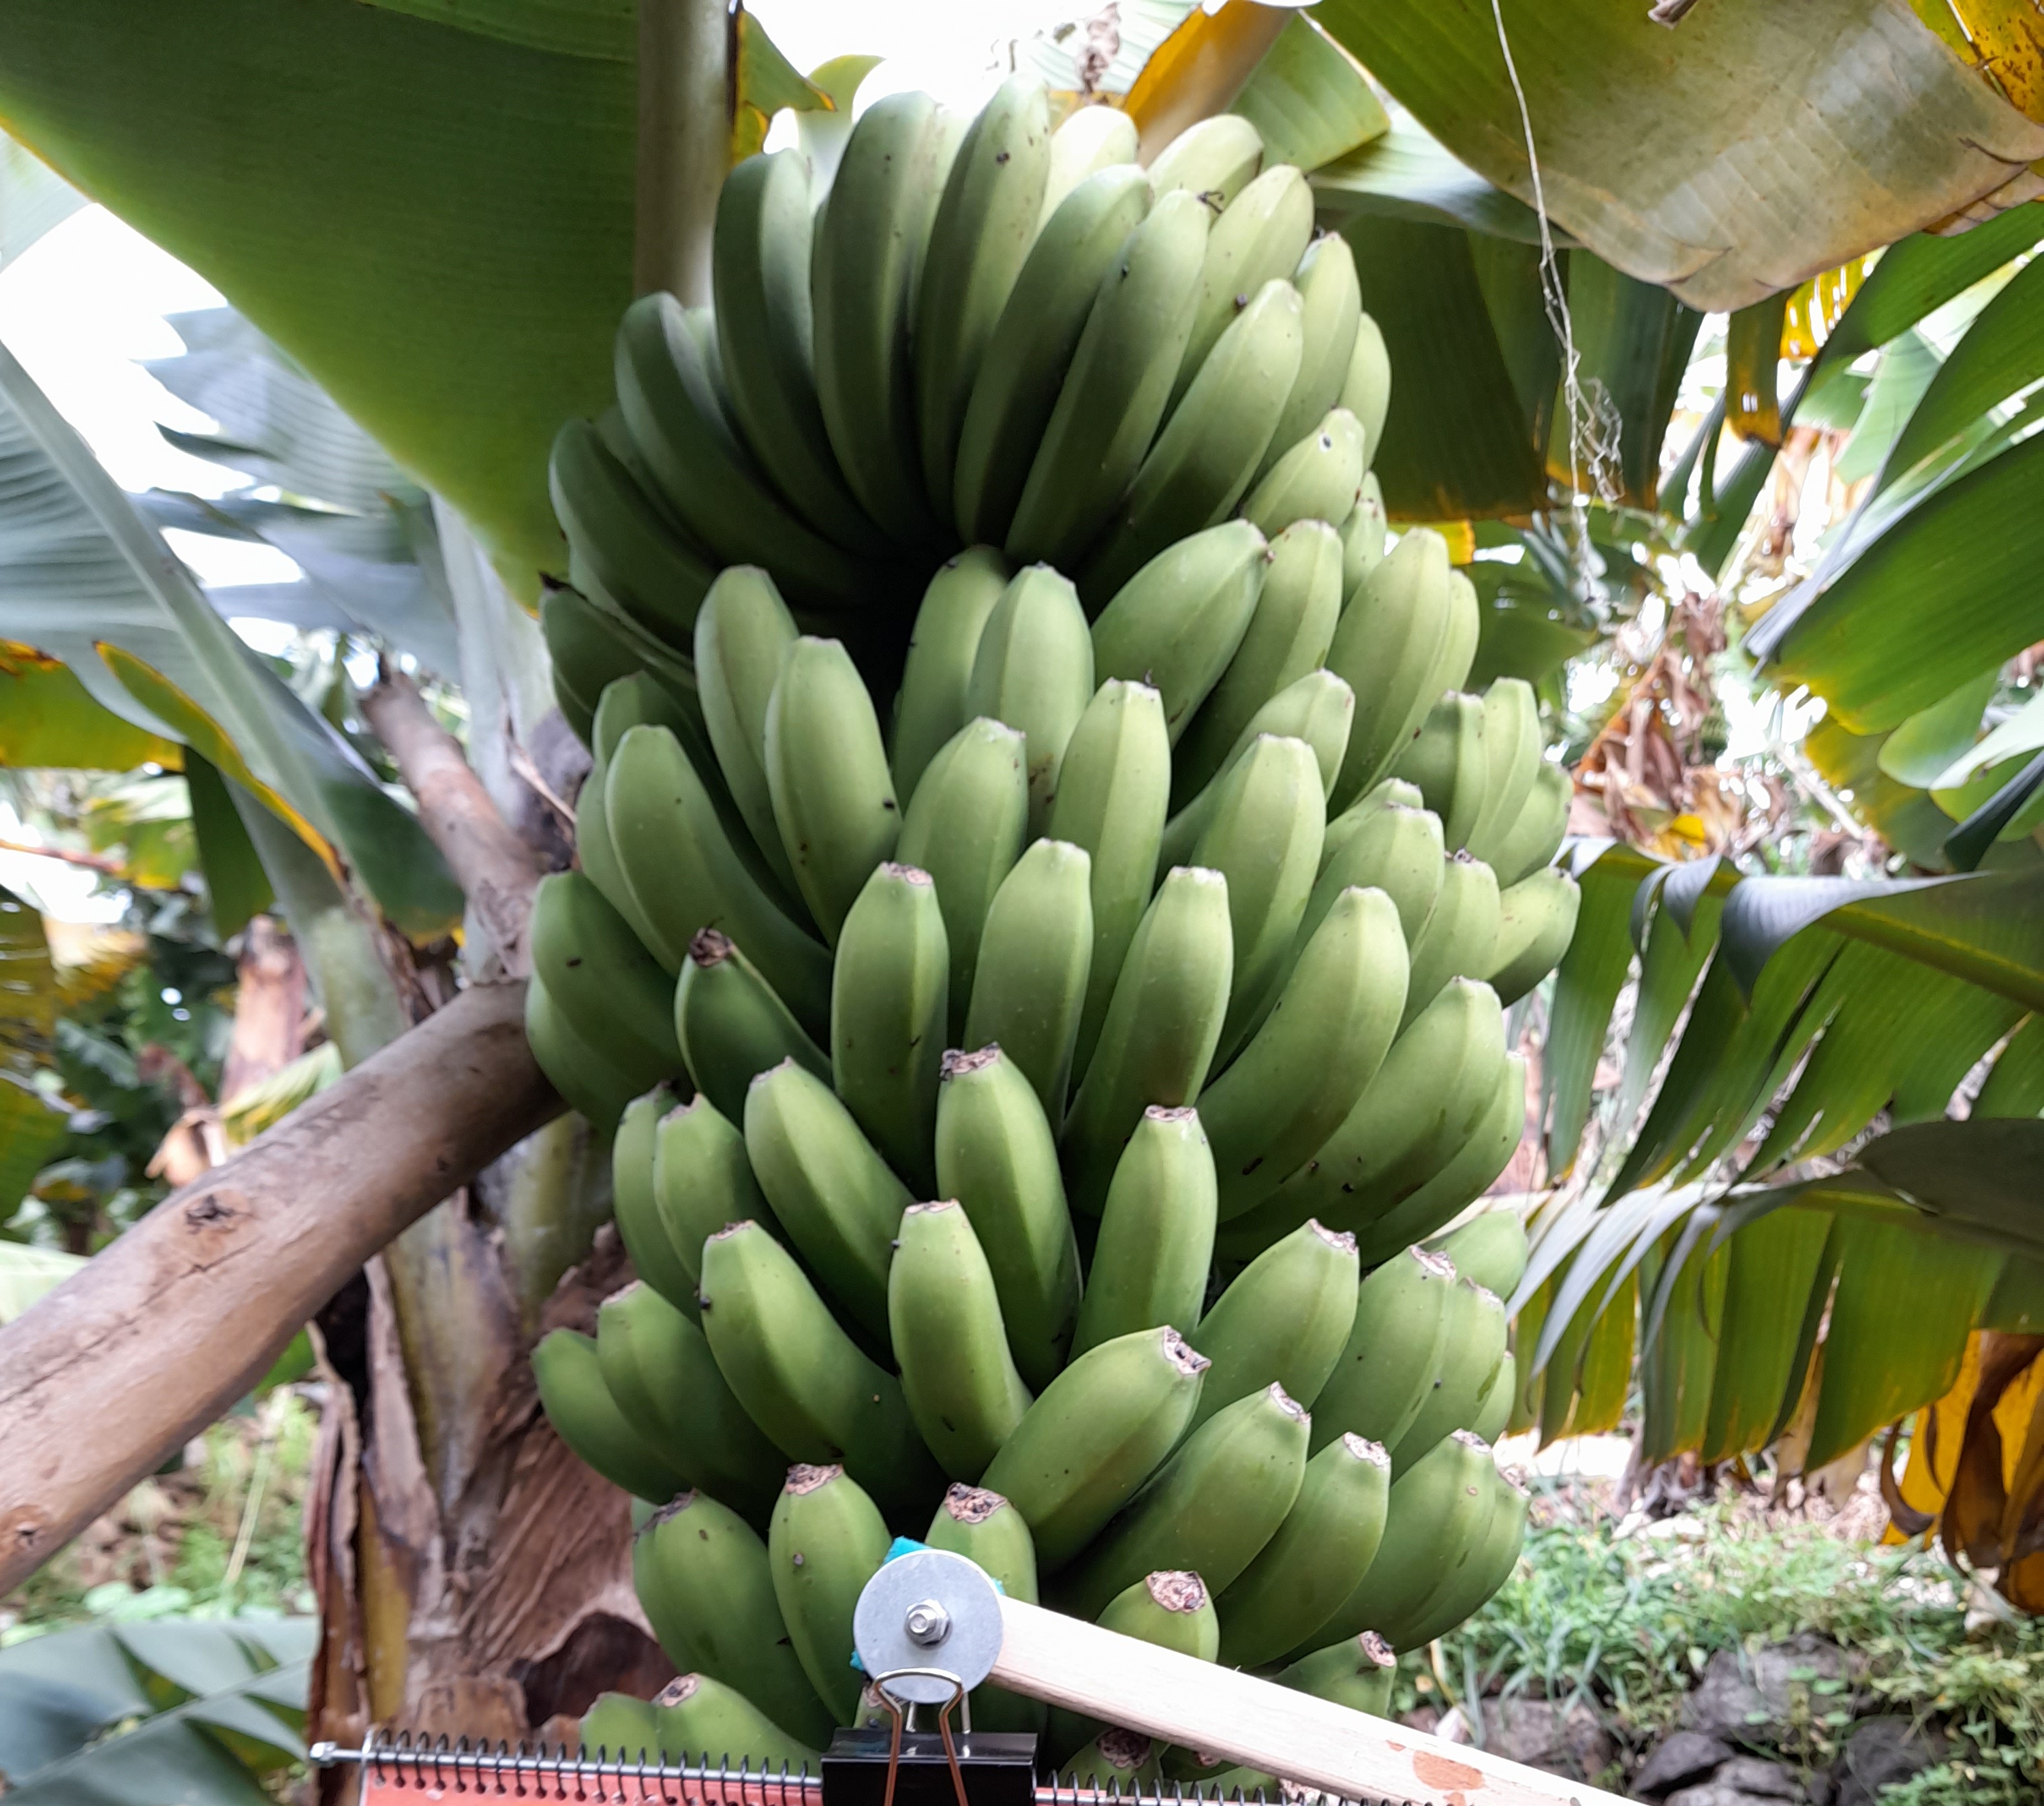
Label: Cut